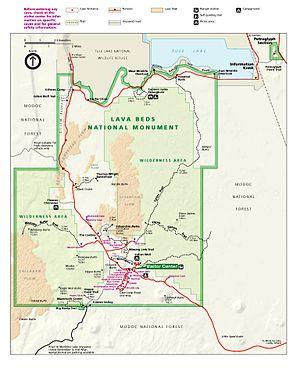
Le Medicine Lake est un volcan bouclier actif culminant à 2 412 mètres d'altitude au mont Hoffman dans le Nord de la Californie, à l'Ouest des États-Unis, dans la chaîne des Cascades. Son sommet est occupé par une caldeira de sept kilomètres de largeur pour douze kilomètres de longueur abritant un lac. Il s'agit du volcan le plus volumineux de l'arc volcanique des Cascades. Il commence à être actif au Pléistocène et connaît sa dernière éruption il y a un millier d'années. Il est couvert par trois forêts nationales et sur son flanc septentrional se trouve le Lava Beds National Monument, qui abrite notamment la réserve intégrale du même nom. Le site est fréquenté par les Amérindiens, qui y ont tenu des cérémonies rituelles, y ont laissé des pétroglyphes et le considèrent comme sacré ; la guerre des Modocs s'y est également déroulée dans les années 1870. La caldeira est accessible en voiture et prisée par les touristes.